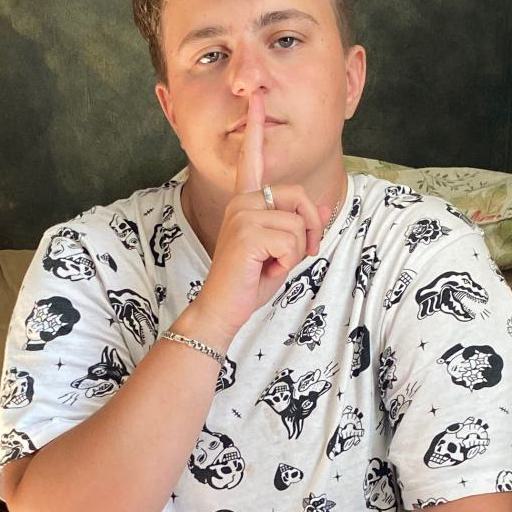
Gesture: mute